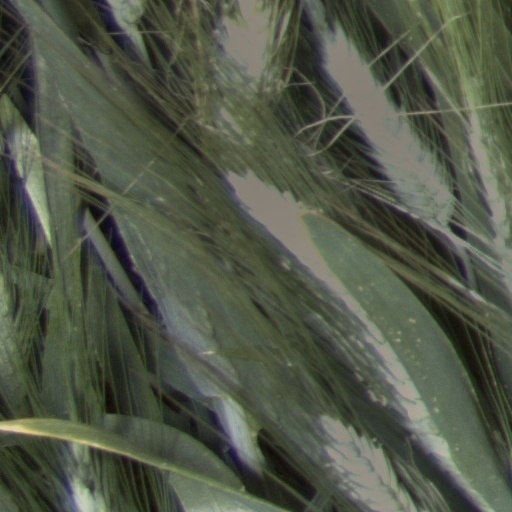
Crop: wheat